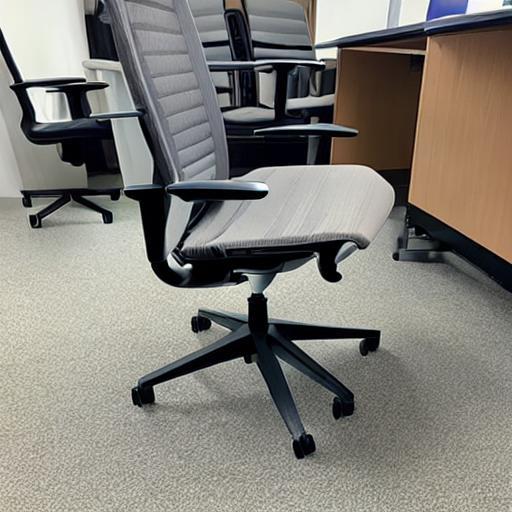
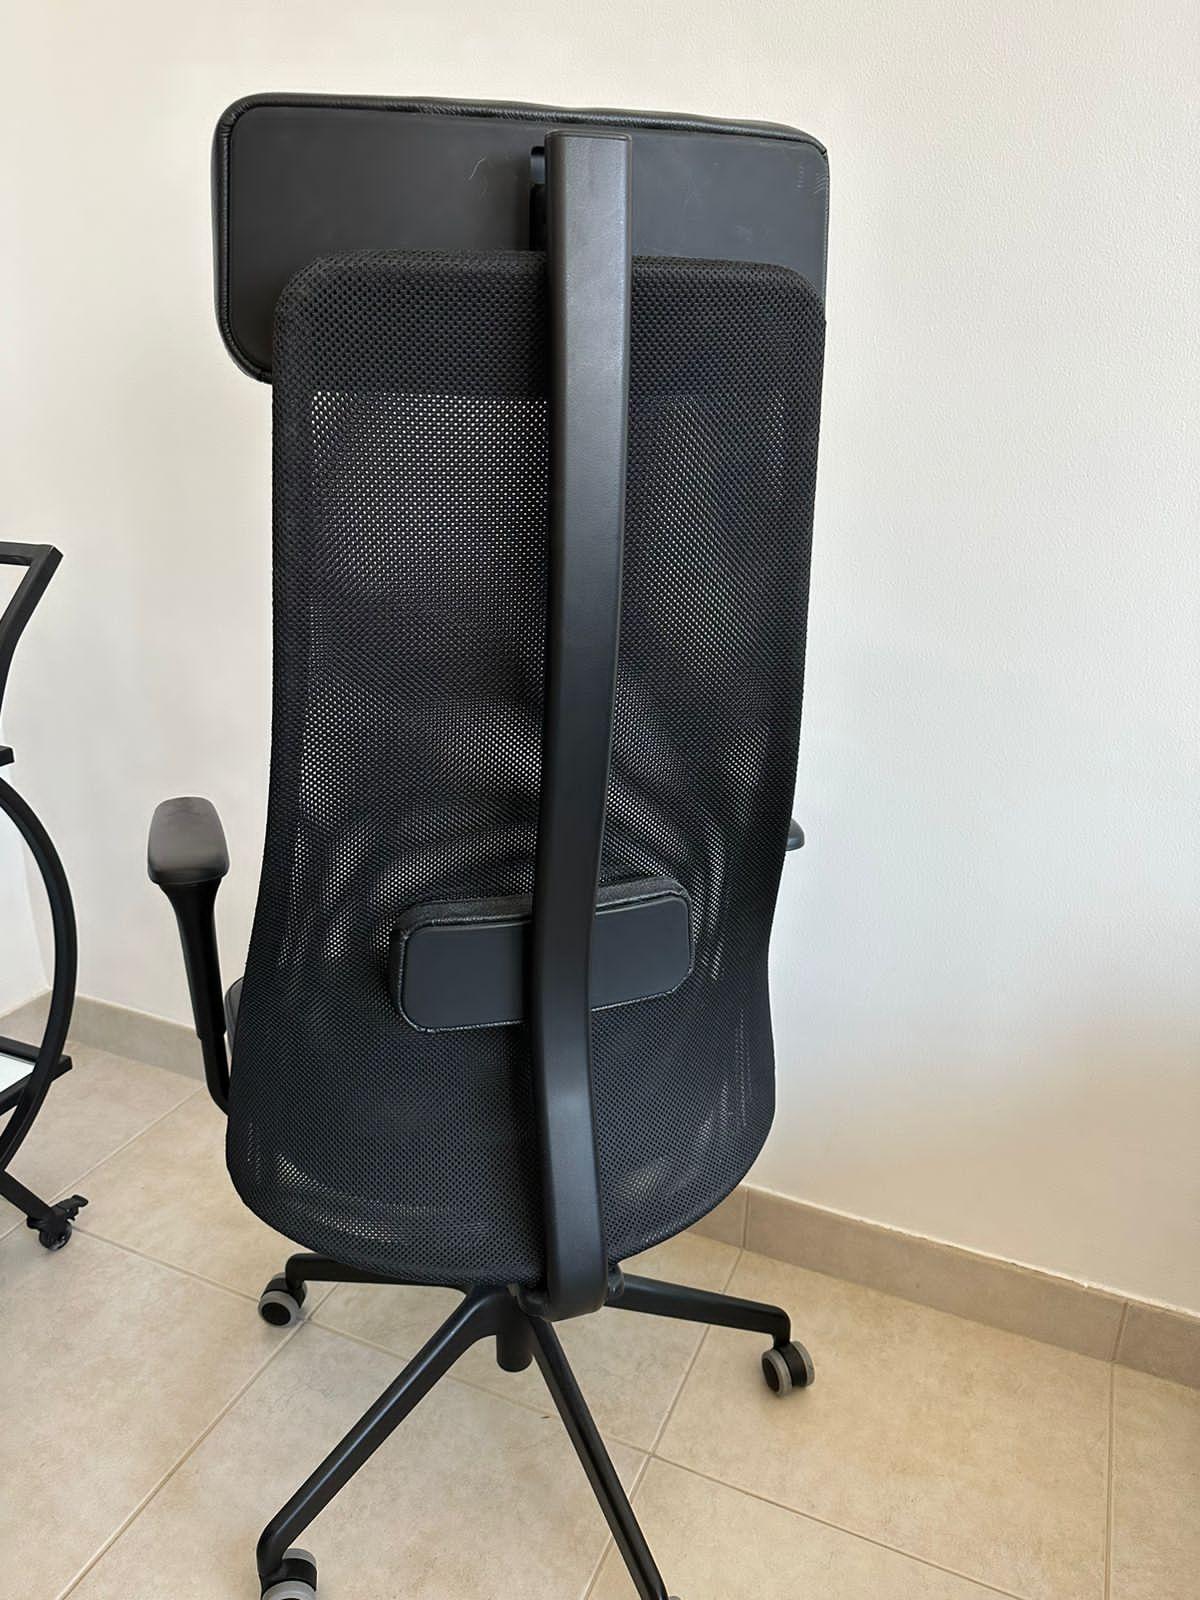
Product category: items_chair
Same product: no